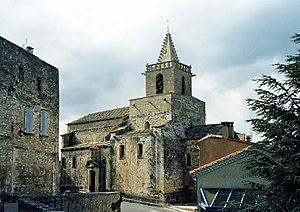
Église de Venasque, département de Vaucluse, France